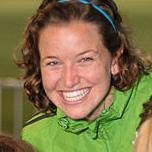
Age: 23